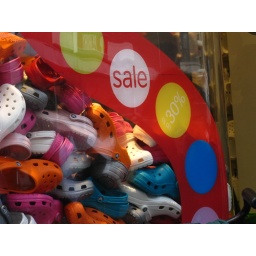
A pile of Crocs shoes in the display window of the Crocs store. There is a sale on.